Sallu Ki Shaadi

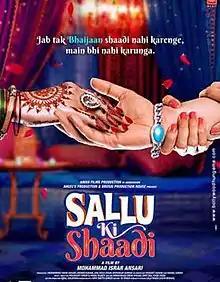

Sallu ki Shaadi is an Indian Hindi-language romantic action film directed by Mohammad Israr Ansari. The film stars Kashyap Barbhaya, Arshin Mehta, Zeenat Aman and Asrani, with Razak Khan and Kiran Kumar in supporting roles. Dedicated to Salman Khan (also known as Sallu), "Sallu ki Shaadi" was released on 8 December 2017.